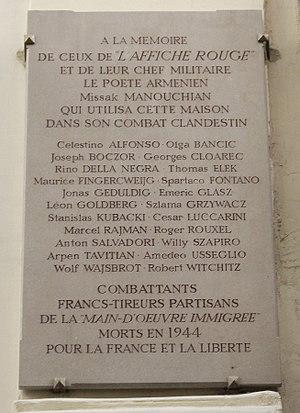
Plaque commémorative, 19 rue au Maire, Paris 3e.«
Thomas Elek fut avec Missak Manouchian l'un des résistants fusillés au fort du Mont Valérien comme membre des FTP-MOI. Son nom est l'un des dix qui figurent sur l'« Affiche rouge » placardée par les Allemands peu avant leur exécution. Sa photographie y est accompagnée de la mention : « ELEK Juif hongrois 8 déraillements ».
Arpen Abramovitch Tavitian, dit aussi A. Tarov, Armenak Manoukian ou André, né vraisemblablement le 5 novembre 1895 à Azadachen et fusillé le 21 février 1944 au Mont Valérien, est un révolutionnaire communiste et résistant arméno-russe connu pour avoir fait partie du groupe Manouchian.